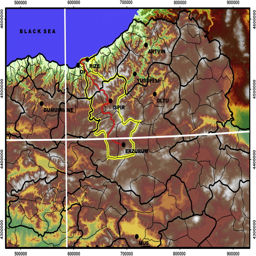
the map of meteorological stations obtained climatic data